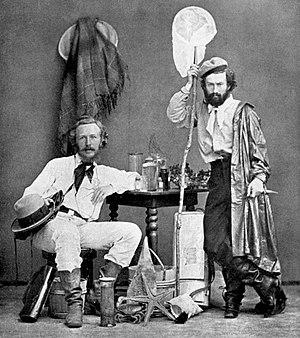
Ernst Heinrich Philipp August Hæckel, était un biologiste, philosophe et libre penseur allemand. Il a fait connaître les théories de Charles Darwin en Allemagne et a développé une théorie des origines de l'être humain.